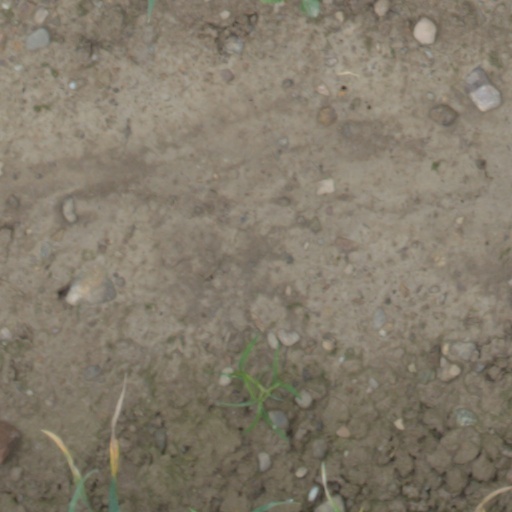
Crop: wheat